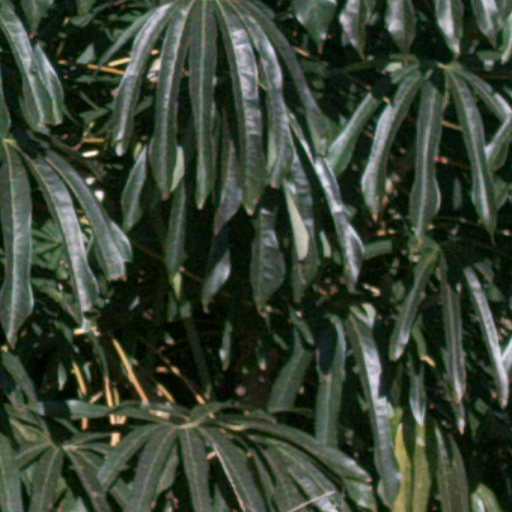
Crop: cassava